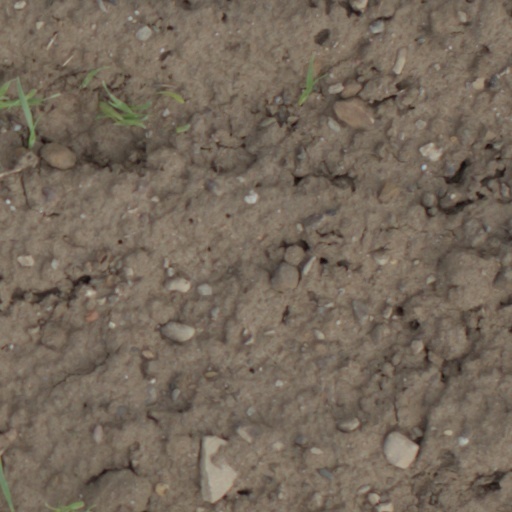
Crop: wheat